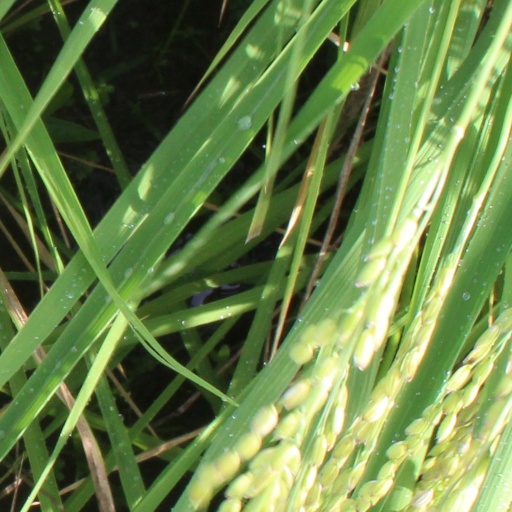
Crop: rice